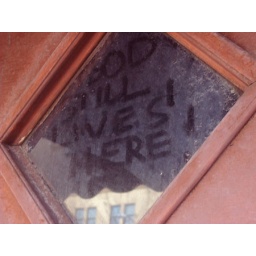
Window in the door of an abandoned church